Clement of Rome

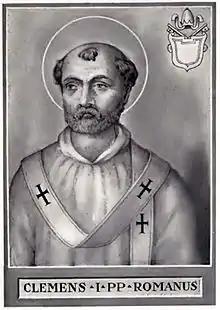
Clement of Rome

Clement's view on justification has had much scholarly discussion, as he is sometimes argued to have believed sola fide, though others believe him as having synergist views. Debate exists, because Clement directly stated that "we are not justified by ourselves but by faith", however in other places of the letter, he stresses judgement on sin. The Protestant scholar Tom Schreiner argued that Clement of Rome believed in a grace oriented justification by faith, which will cause the believer to do works as a result, Philip Schaff also said that Clement probably taught a faith alone doctrine while "Catholic Encyclopedia" wrote that Clement believed works to be part of justification. Rudolf Knopf and Rudolf Bultmann also believed that Clement believed in synergism, and that the believer needs to cooperate with the grace of God to be saved. Rudolf Knopf in his commentary on the letter of Clement to the Corinthians stated that: ""Pre-Christian sins are wiped out by baptism. For those sins that follow, a person must have faith in divine mercy and, at the same time, that person must exhibit his or her own good deeds, apart from which the person cannot be saved"" David Downs argued against the view that Clement of Rome holds synergist views, he argued that Clement did not write a letter about deep soteriology, but instead to provide moral guidance to the Corinthians, David Downs stated "According to the soteriological economy of Clement everything rests on the goodness, mercy, and election of the Creator, which have befitted the 'chosen portion' through Jesus".